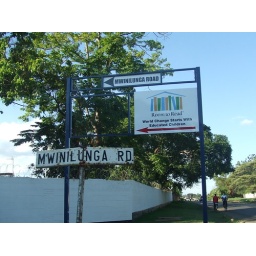
this is the sign pointing to our office in Lusaka (the capital of Zambia)